LifeRing Secular Recovery

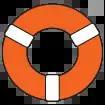
LifeRing graphic 'ring' logo

The LifeRing philosophy is expressed in three principles, known as the 3-S philosophy: Sobriety, Secularity, and Self empowerment. Sobriety is defined as abstinence from alcohol and addictive drugs (prescription or otherwise) unless used as directed by a physician as a legitimate medical treatment. The principle of Self-Empowerment encourages each member to develop his or her own program of recovery. Unlike twelve-step programs, members do not have sponsors, but are encouraged to help each other. In order to participate the ethos is summarized as